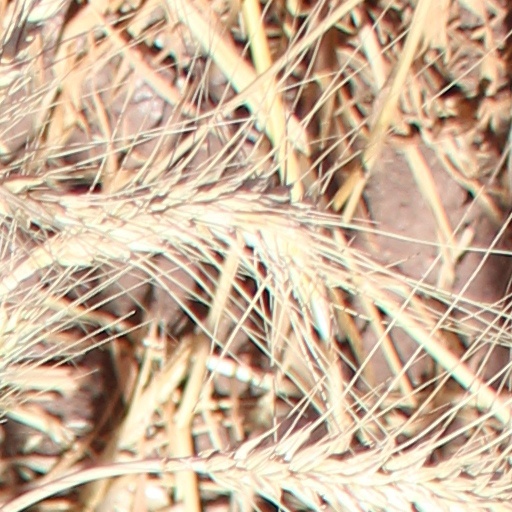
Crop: wheat